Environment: real
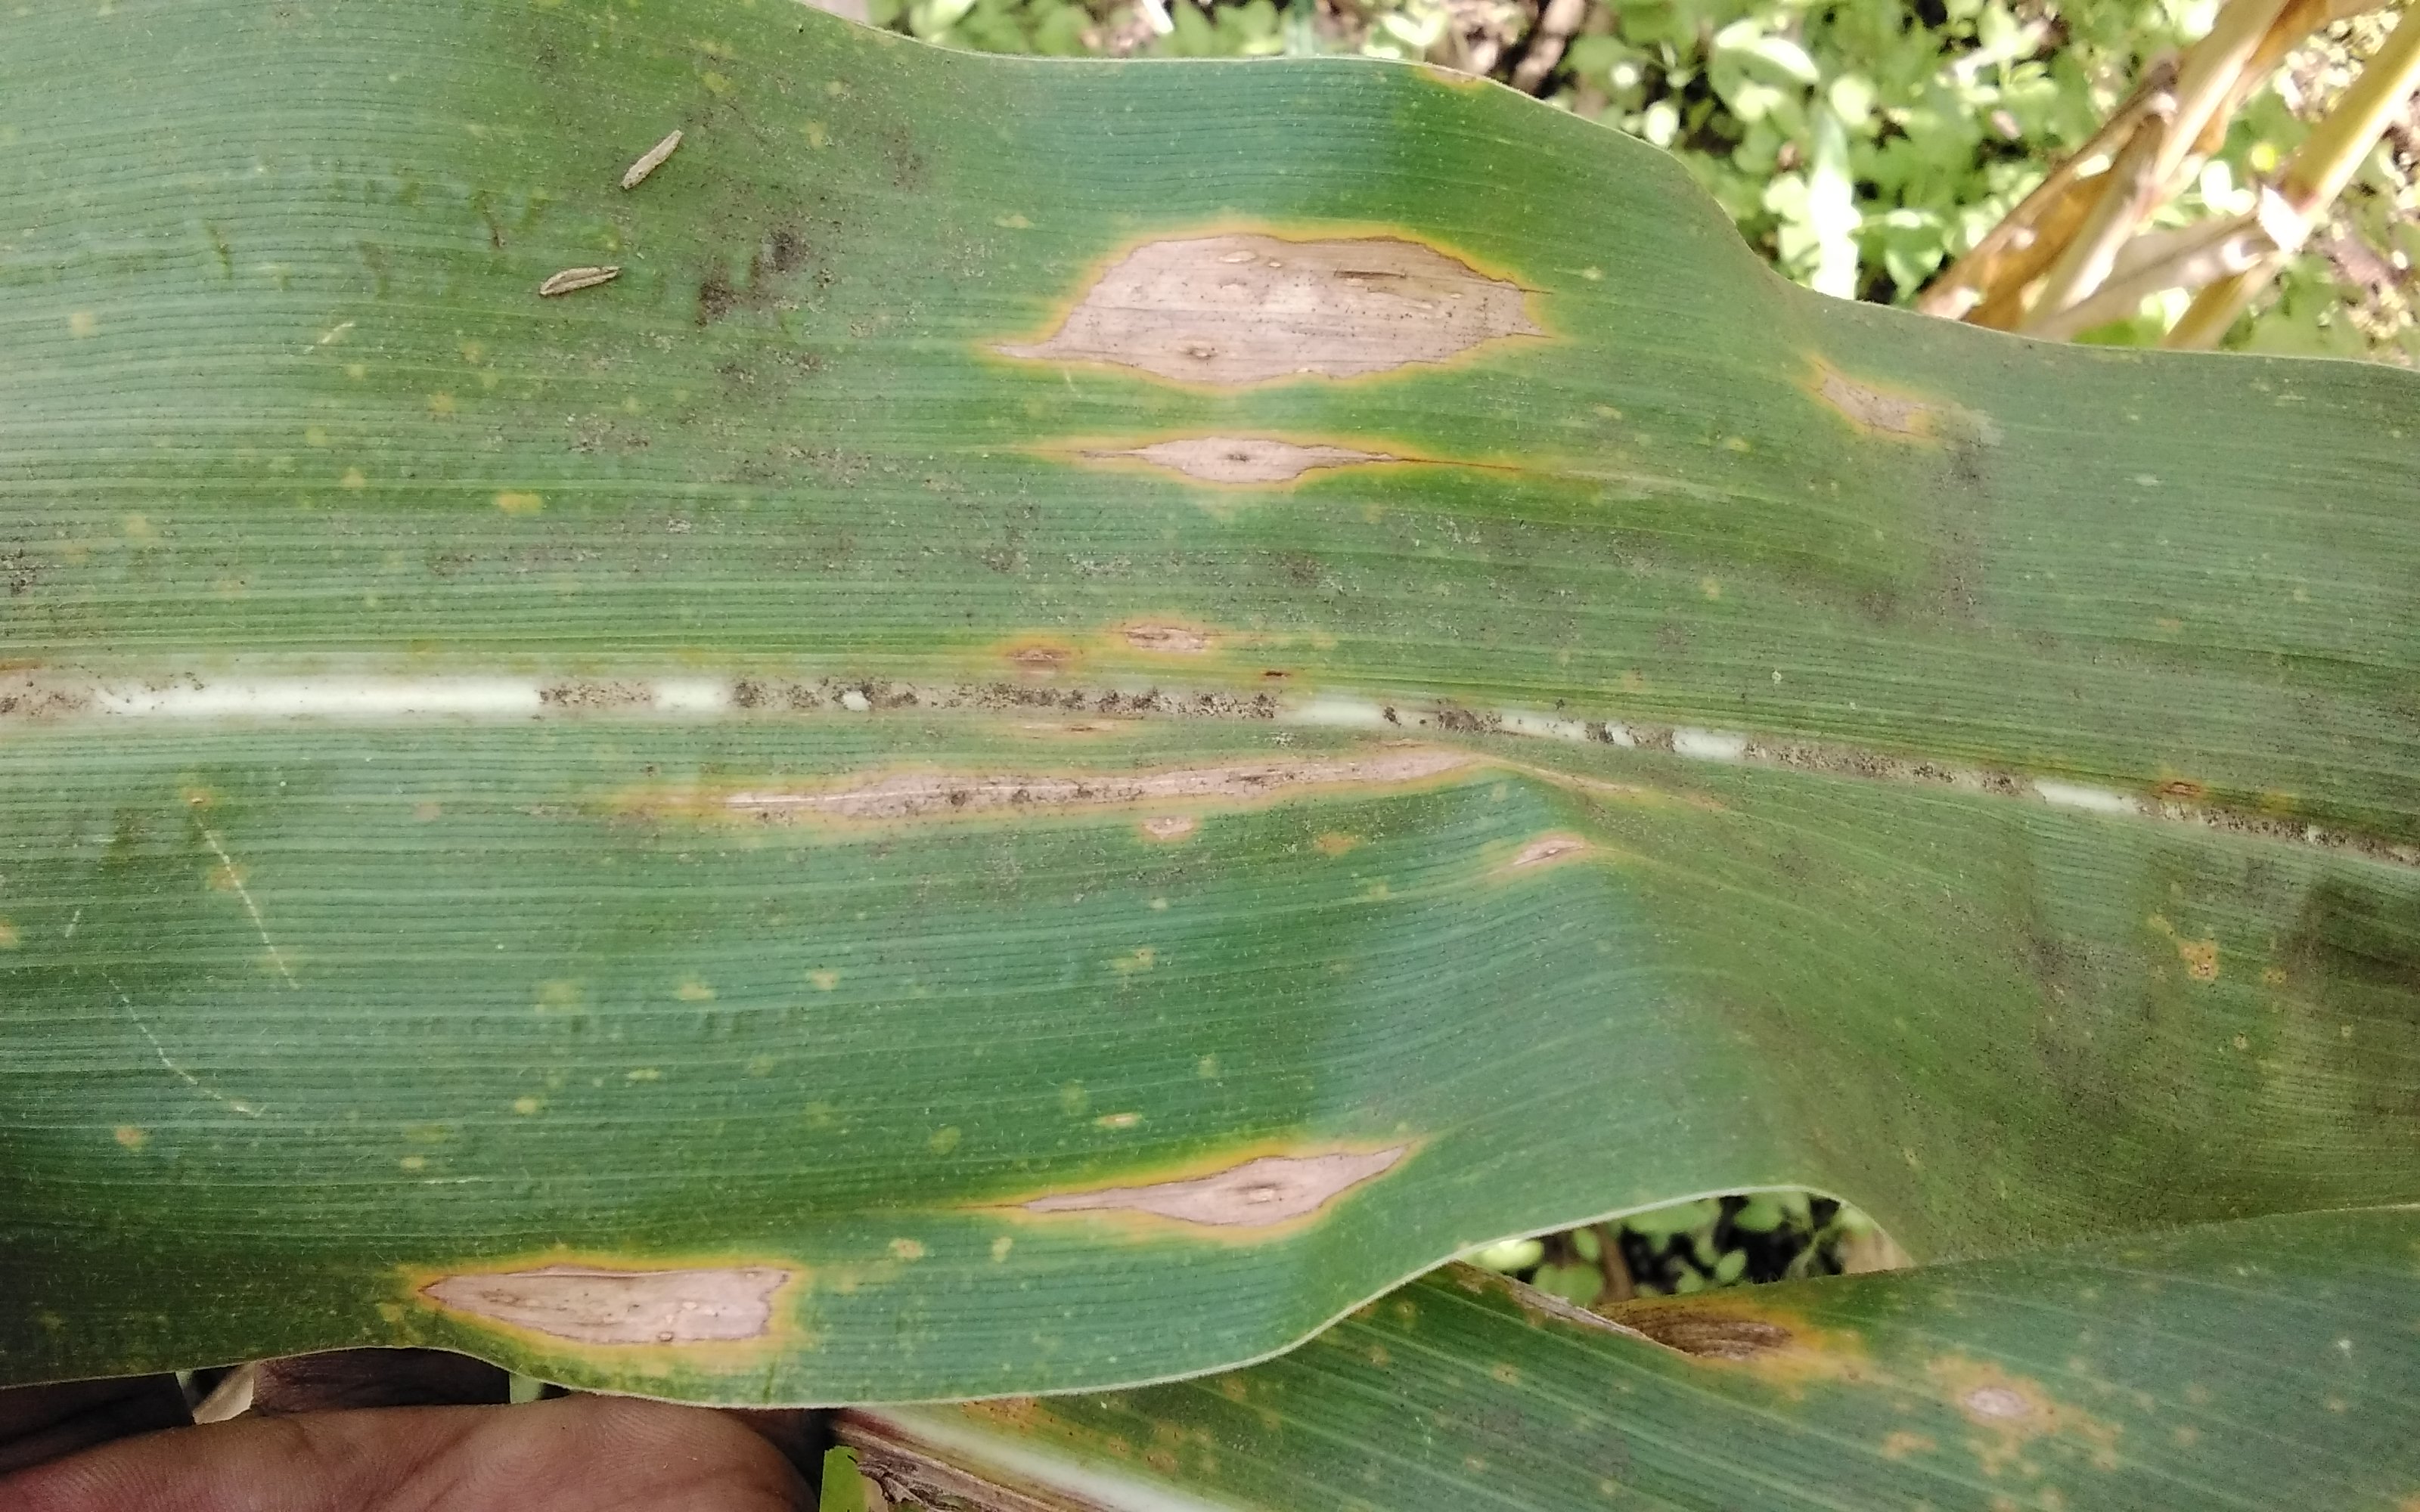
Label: northern_corn_leaf_blight